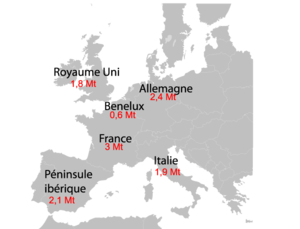
Le bitume est un matériau présent naturellement dans l'environnement ou pouvant être fabriqué industriellement après distillation de certains pétroles bruts. Il est composé d'un mélange d'hydrocarbures, peut se trouver à l'état liquide ou solide, et a une couleur brunâtre à noirâtre. Le bitume est liquéfiable à chaud et adhère aux supports sur lesquels on l'applique. Il possède un certain nombre de qualités physico-chimiques dont l'Homme a su faire usage depuis la Préhistoire. Dans le langage courant, on le confond souvent avec la poix, le goudron d'origine houillère, ou l'asphalte routier dont il n'est qu'un composant.